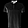
Label: T - shirt / top